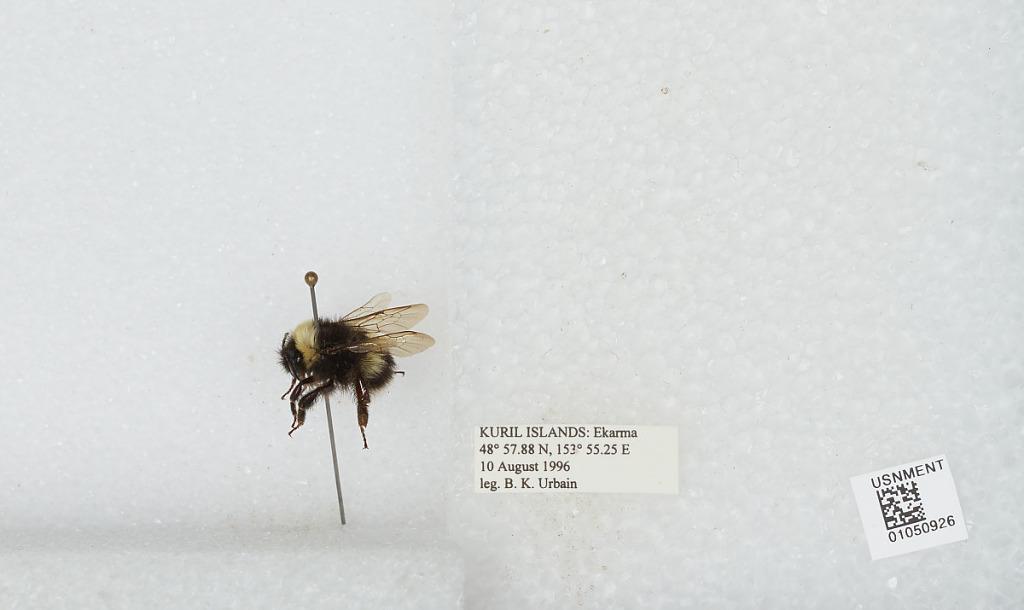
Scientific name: Bombus sp.
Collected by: B. Urbain
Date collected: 1996-8-10
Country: Russia
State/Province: Sakhalin
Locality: Ekarma, Kuril Islands
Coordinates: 48.9647, 153.921